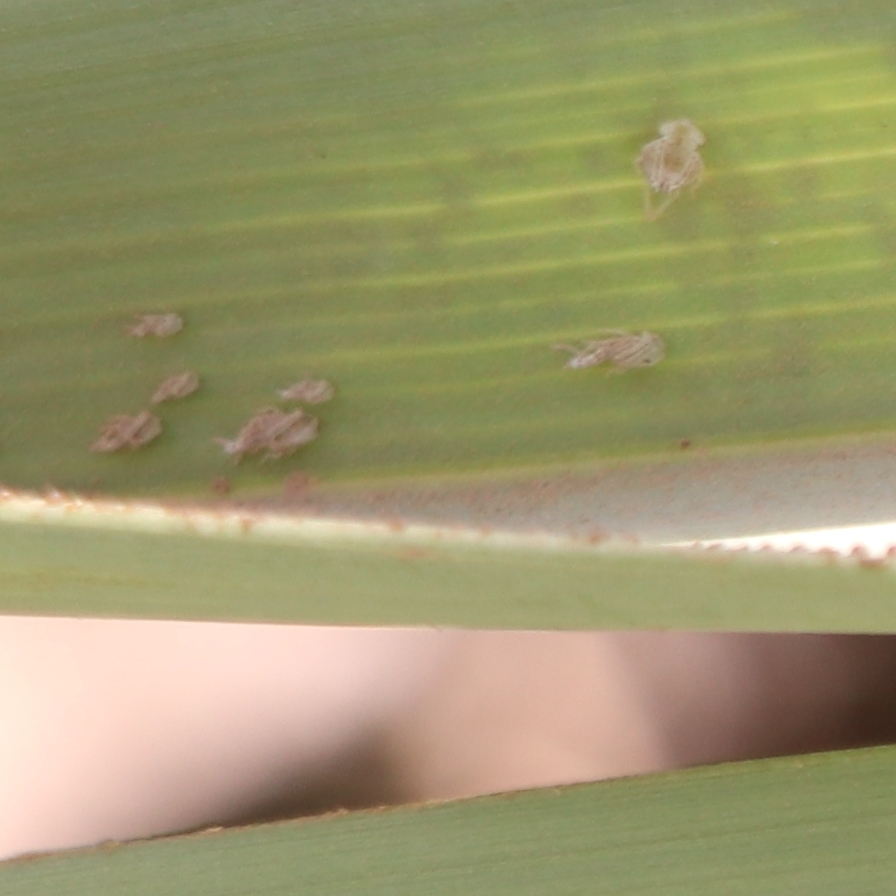
Label: Bug